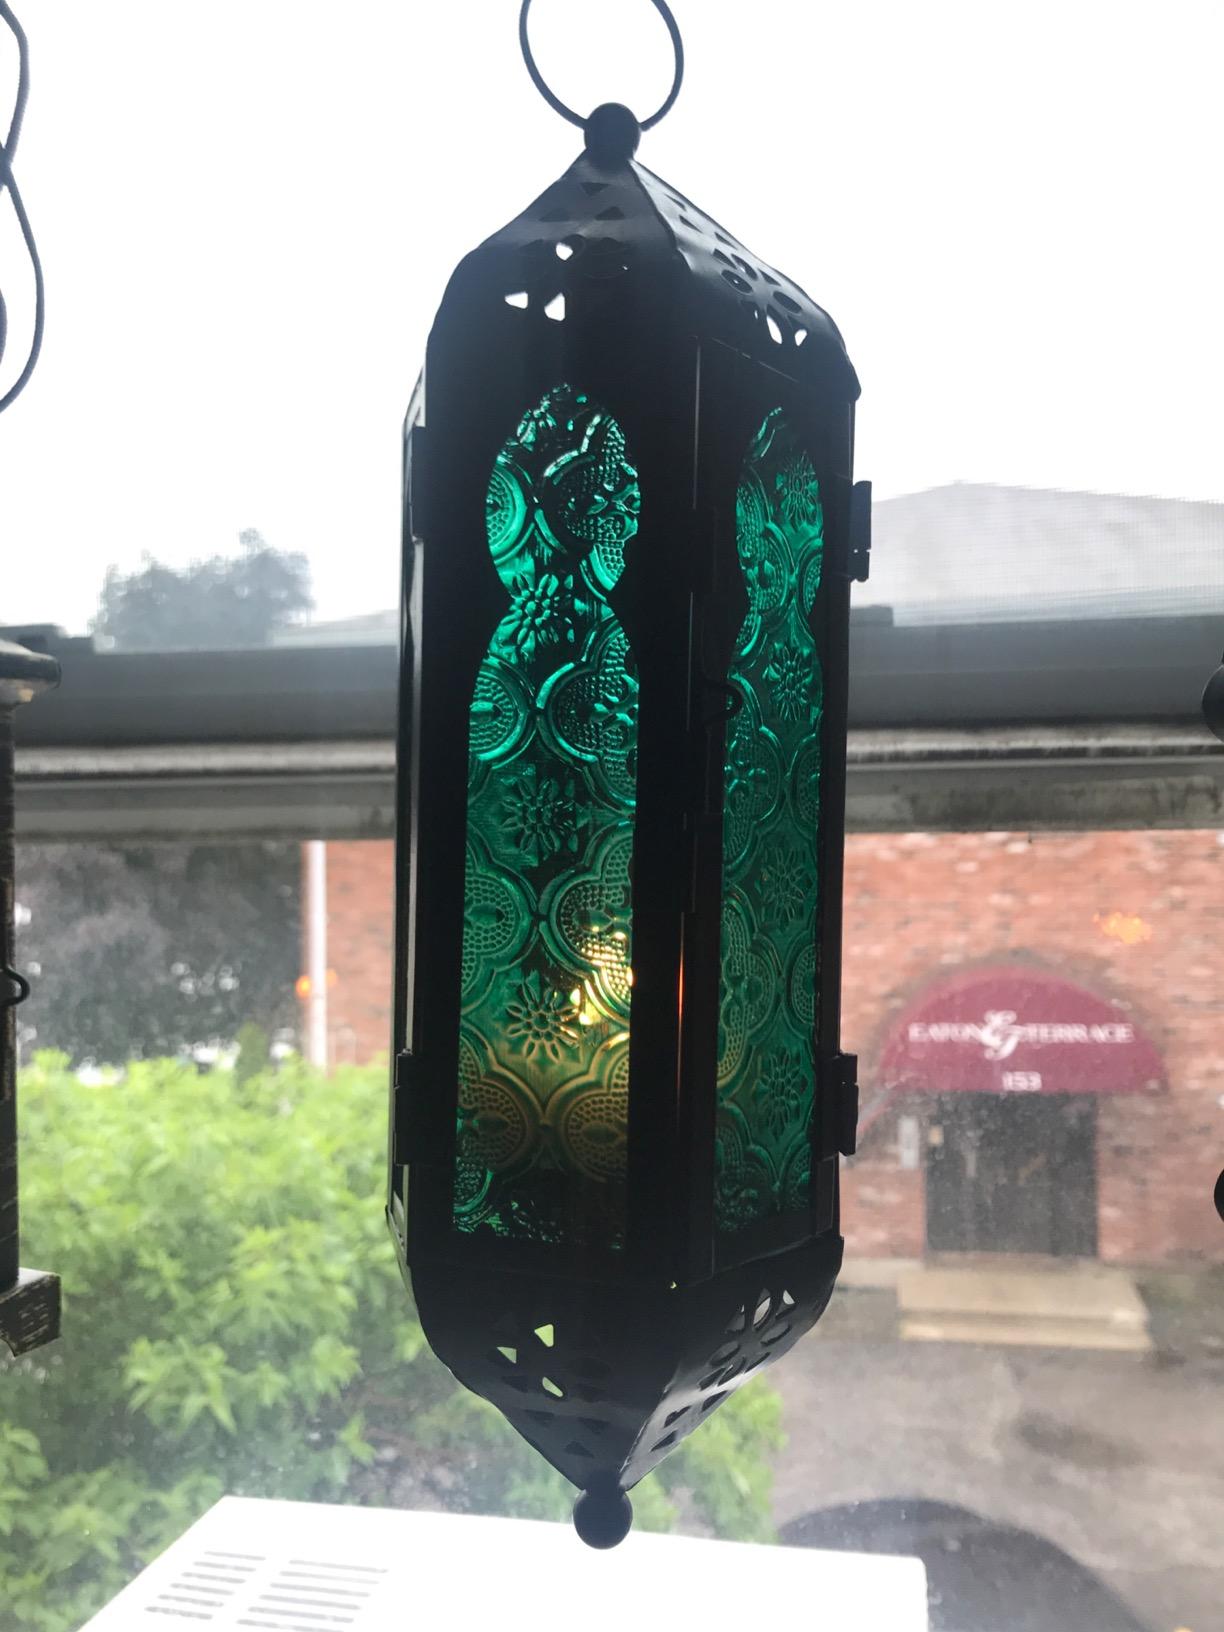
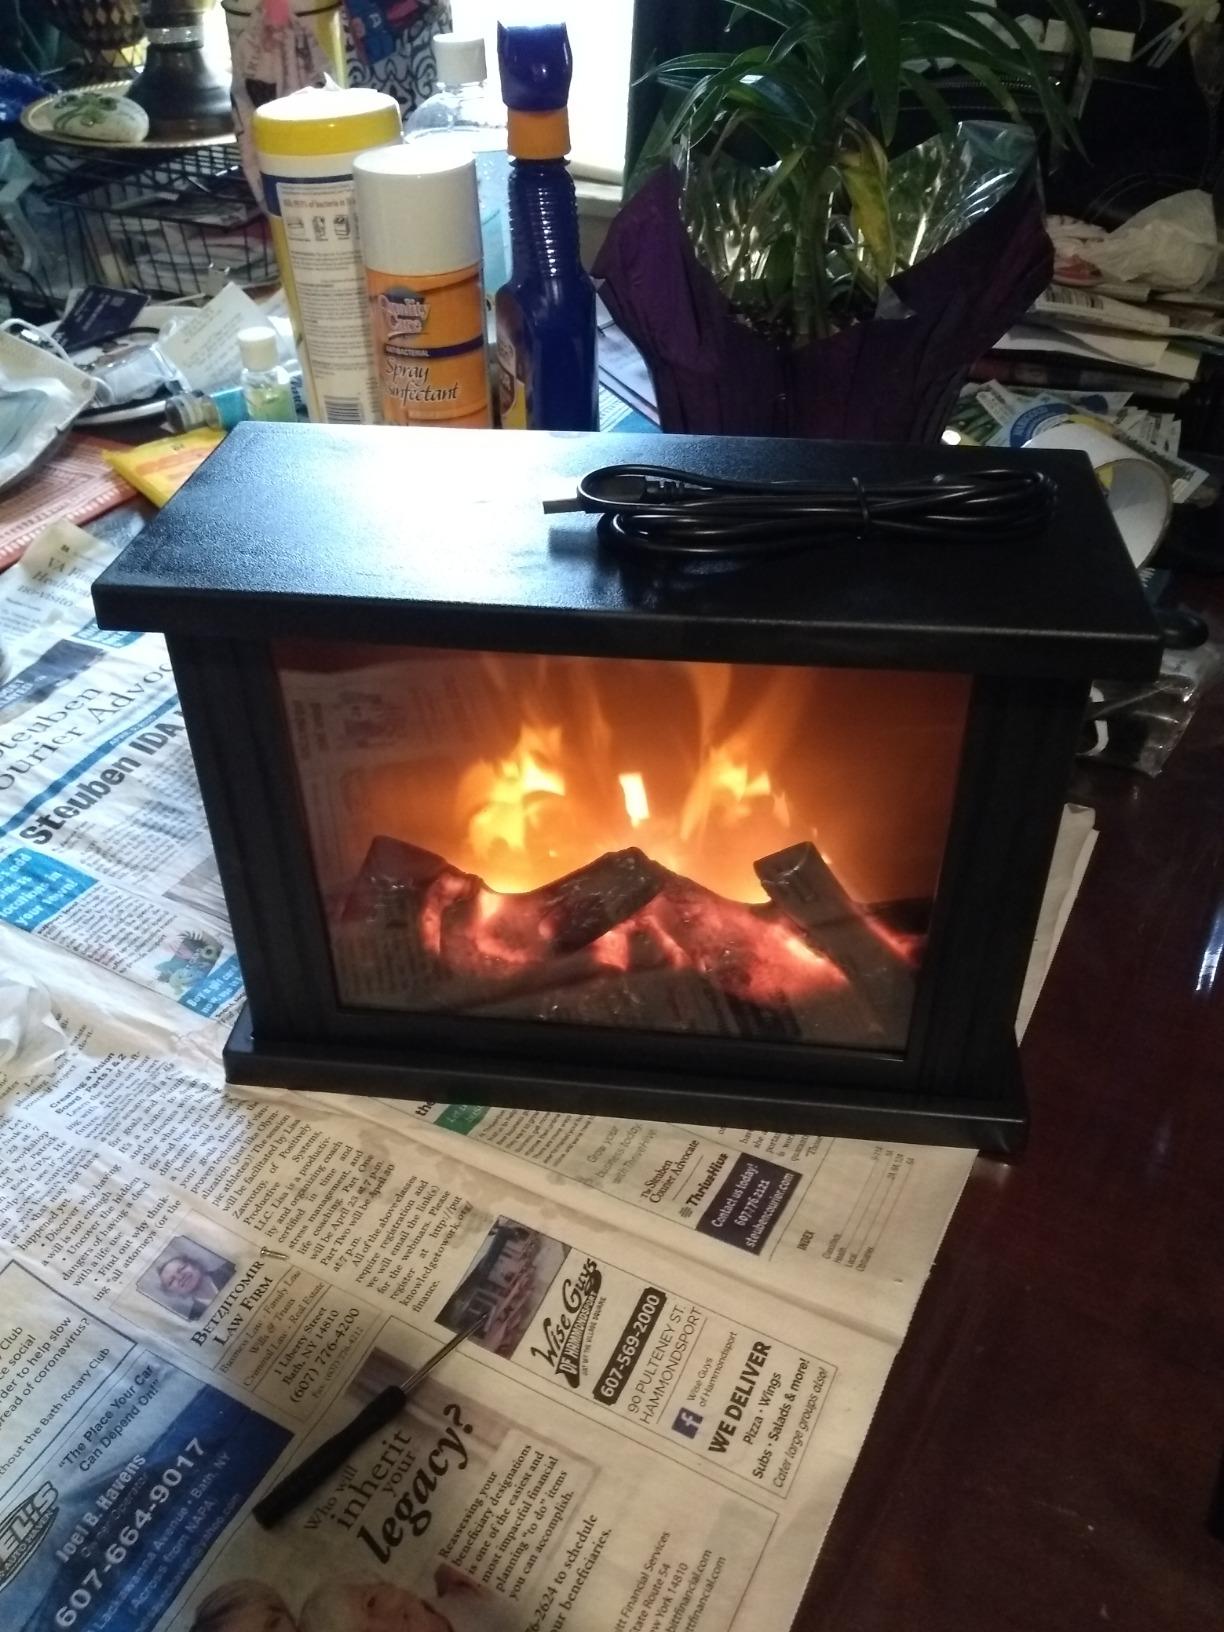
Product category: lantern
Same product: no